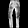
Label: Trouser